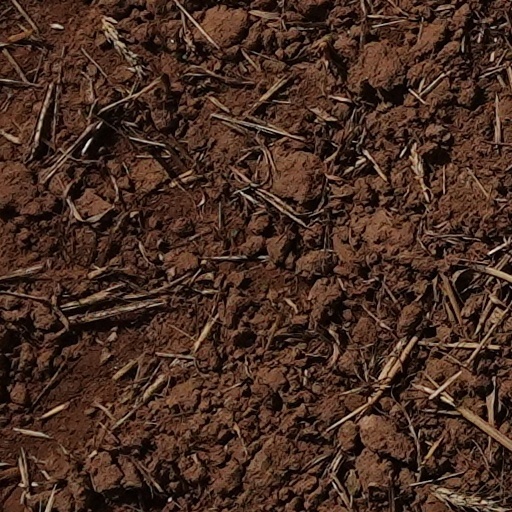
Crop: wheat